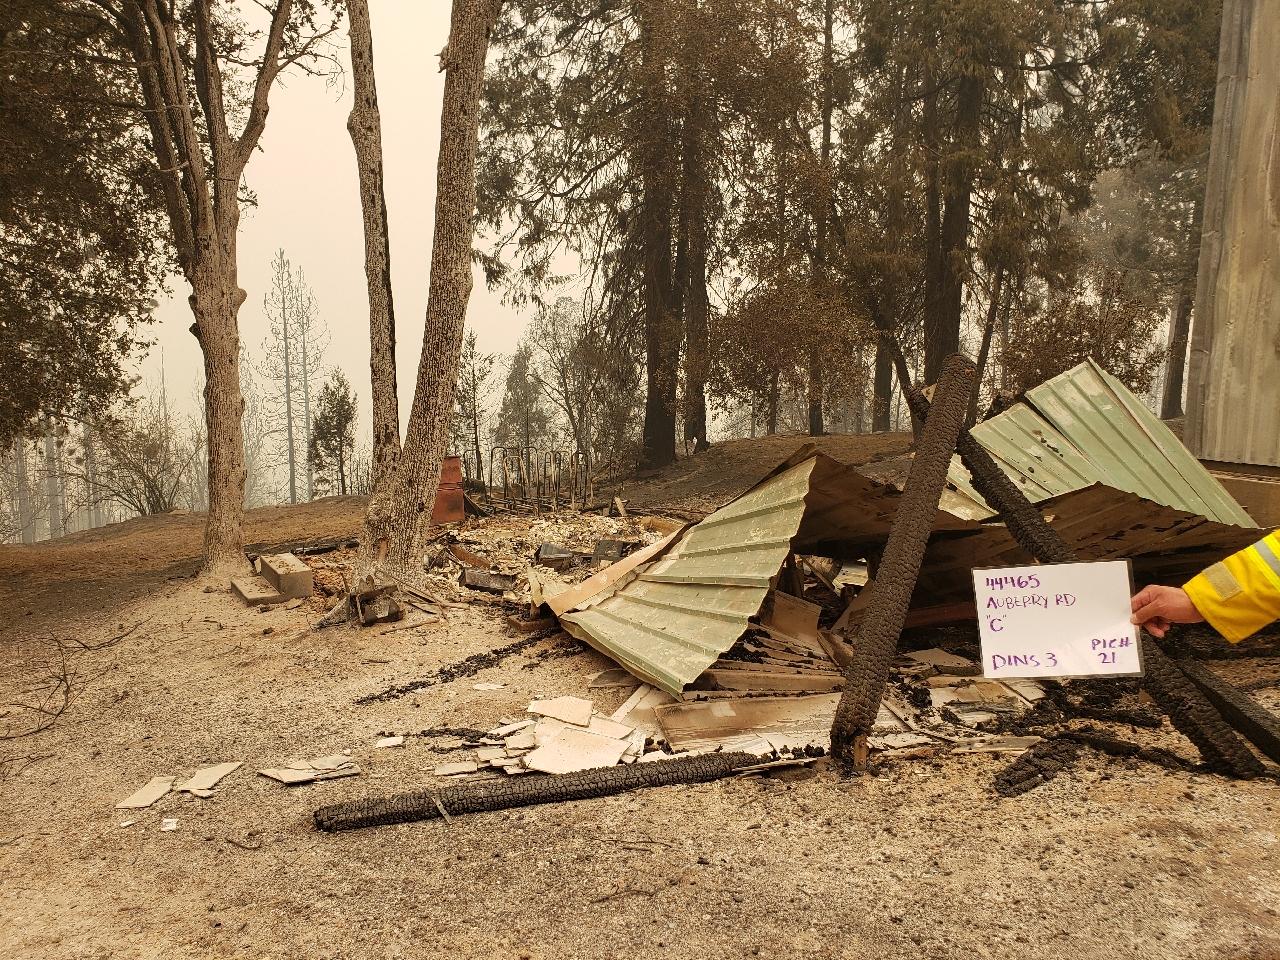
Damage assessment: destroyed